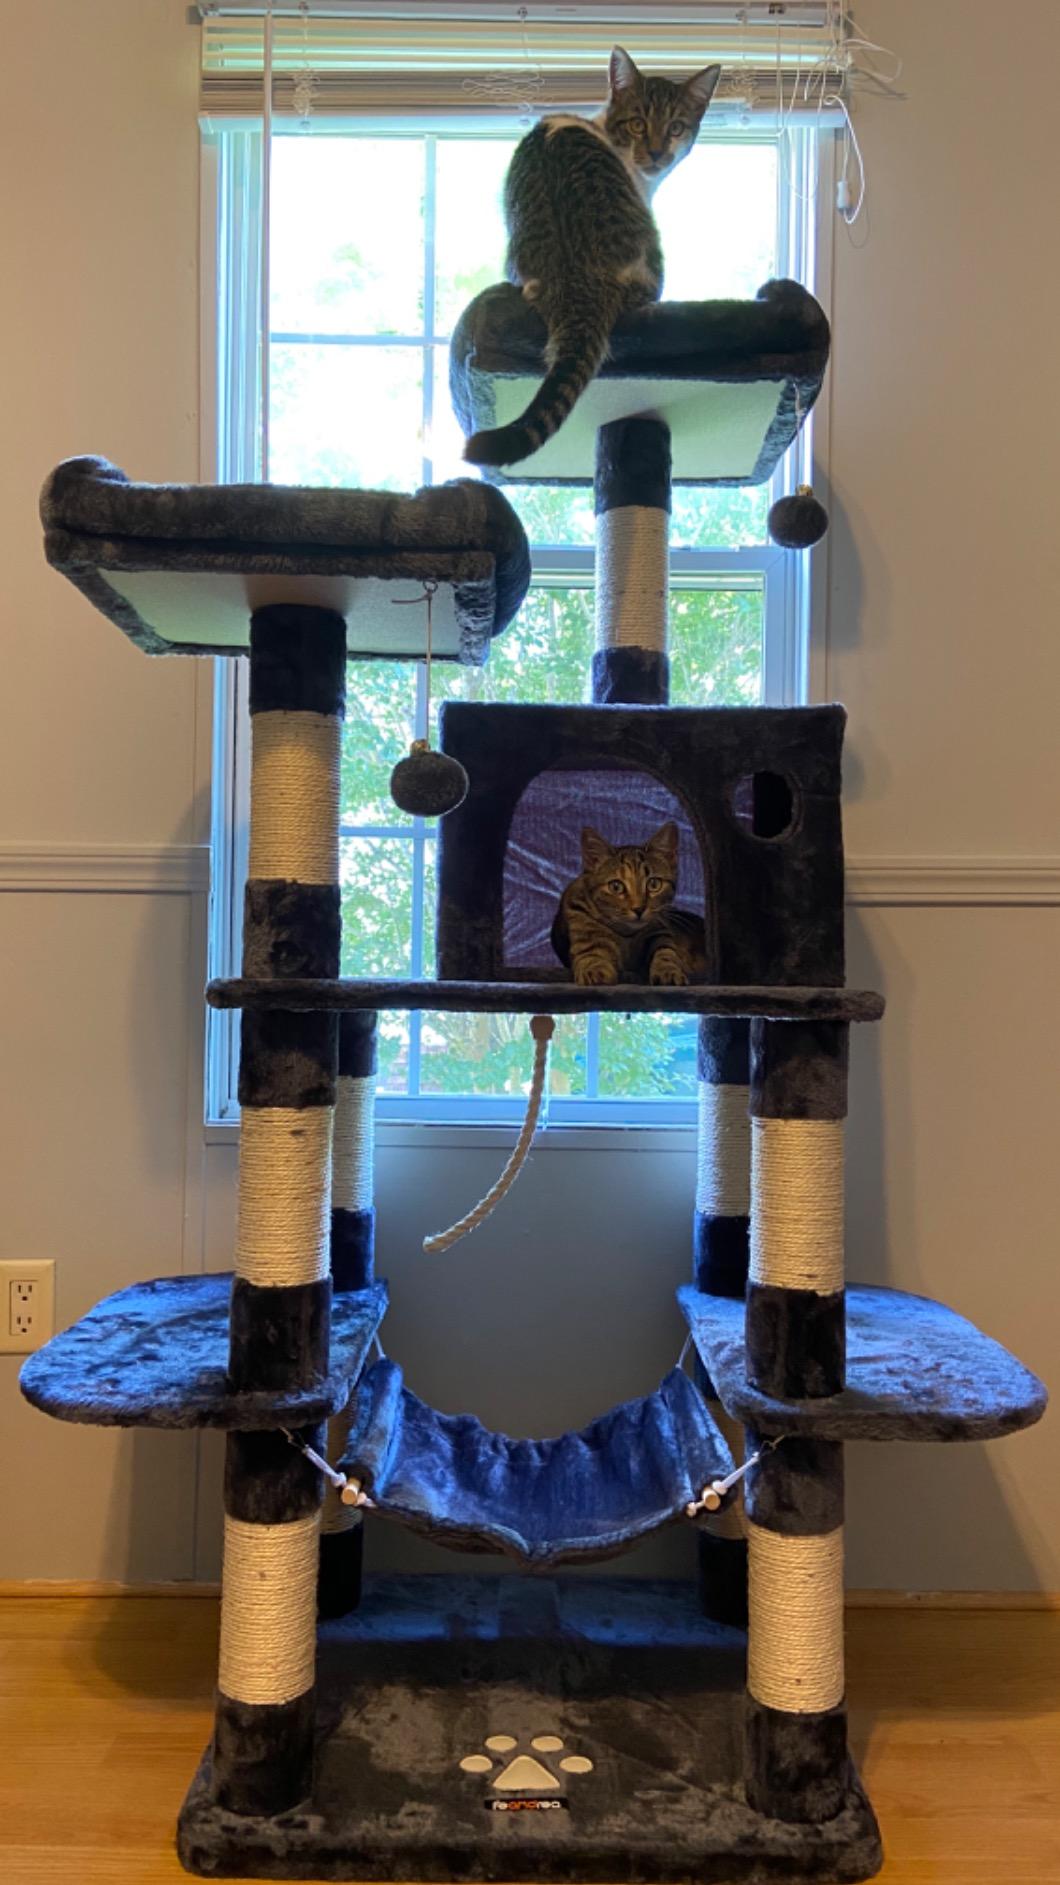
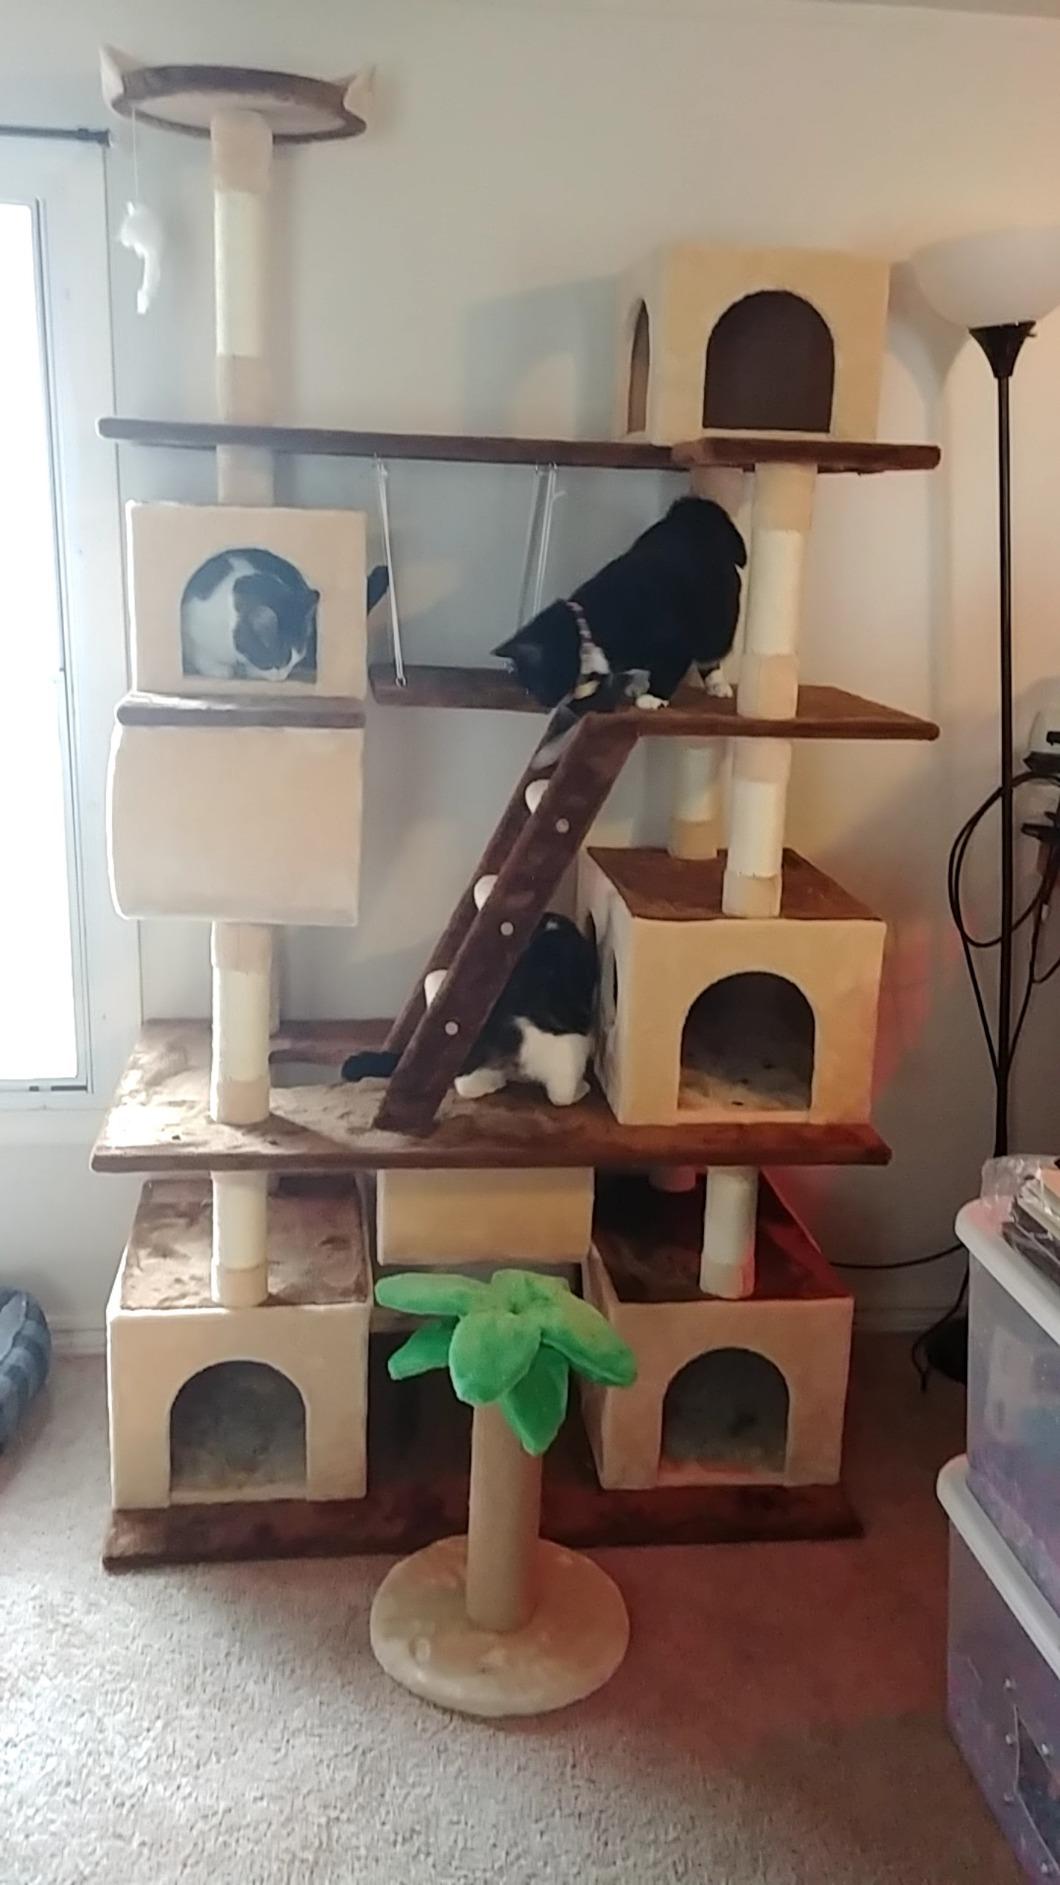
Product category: items_cat tree
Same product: no